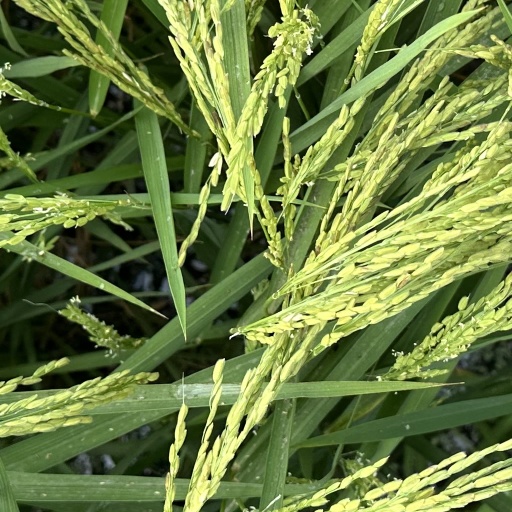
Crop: rice